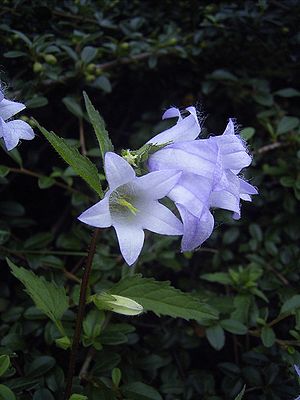
Nældeklokke
Nældeklokke (Campanula trachelium)